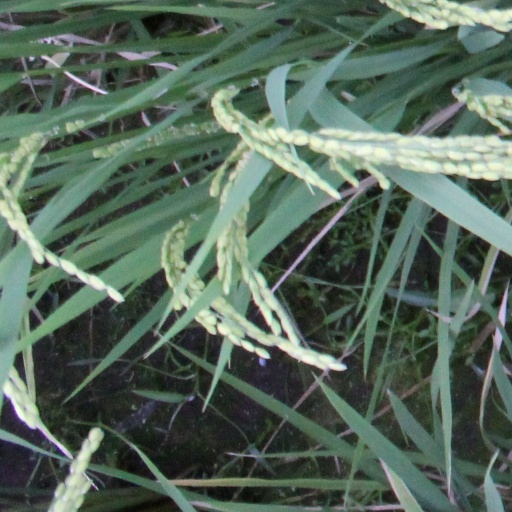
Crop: rice